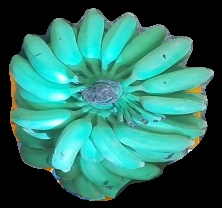
Variety: elakki-bale
Grade: grade2